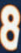
Number: 8